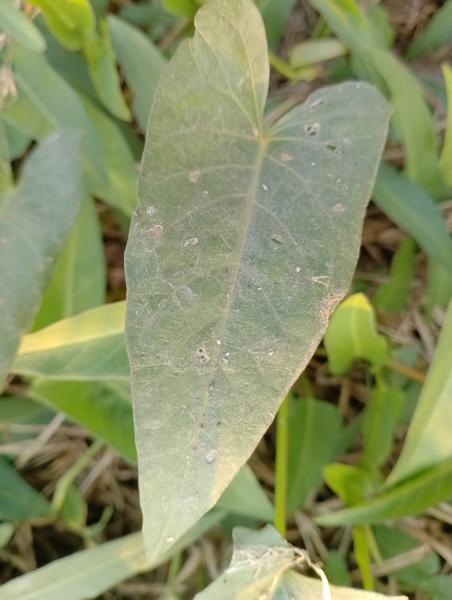
Weed species: Ipomoea aquatic